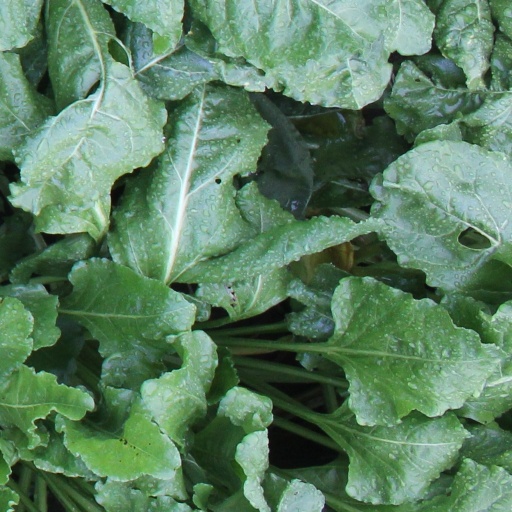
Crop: sugar beet